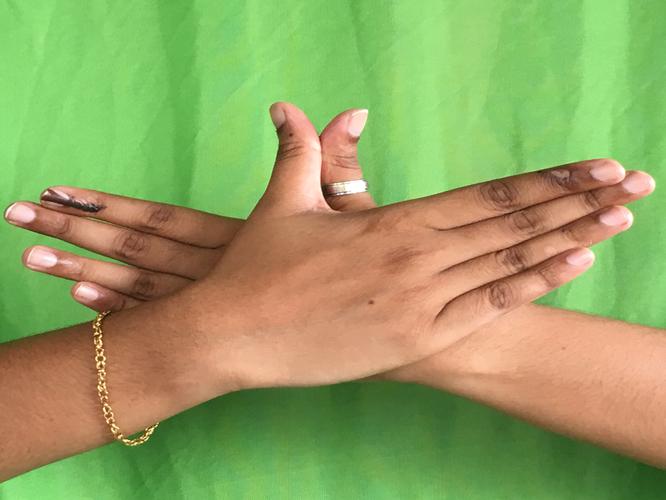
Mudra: Garuda
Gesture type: double_hand